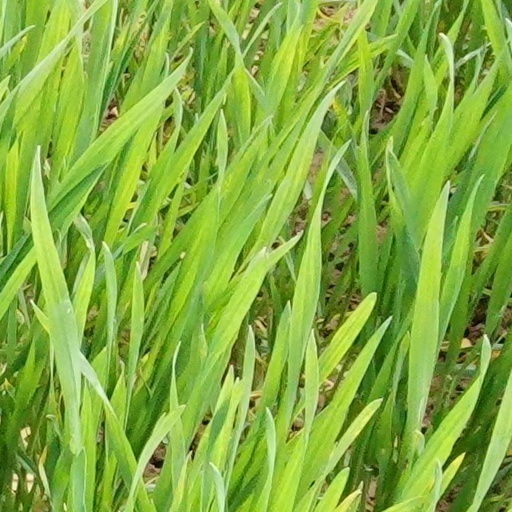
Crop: wheat